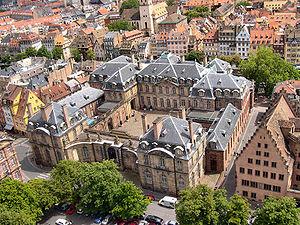
Le Palais des Rohans pris depuis la cathédrale de Strasbourg
Le musée des Beaux-Arts de Strasbourg se trouve dans le palais des Rohan situé à côté de la cathédrale.